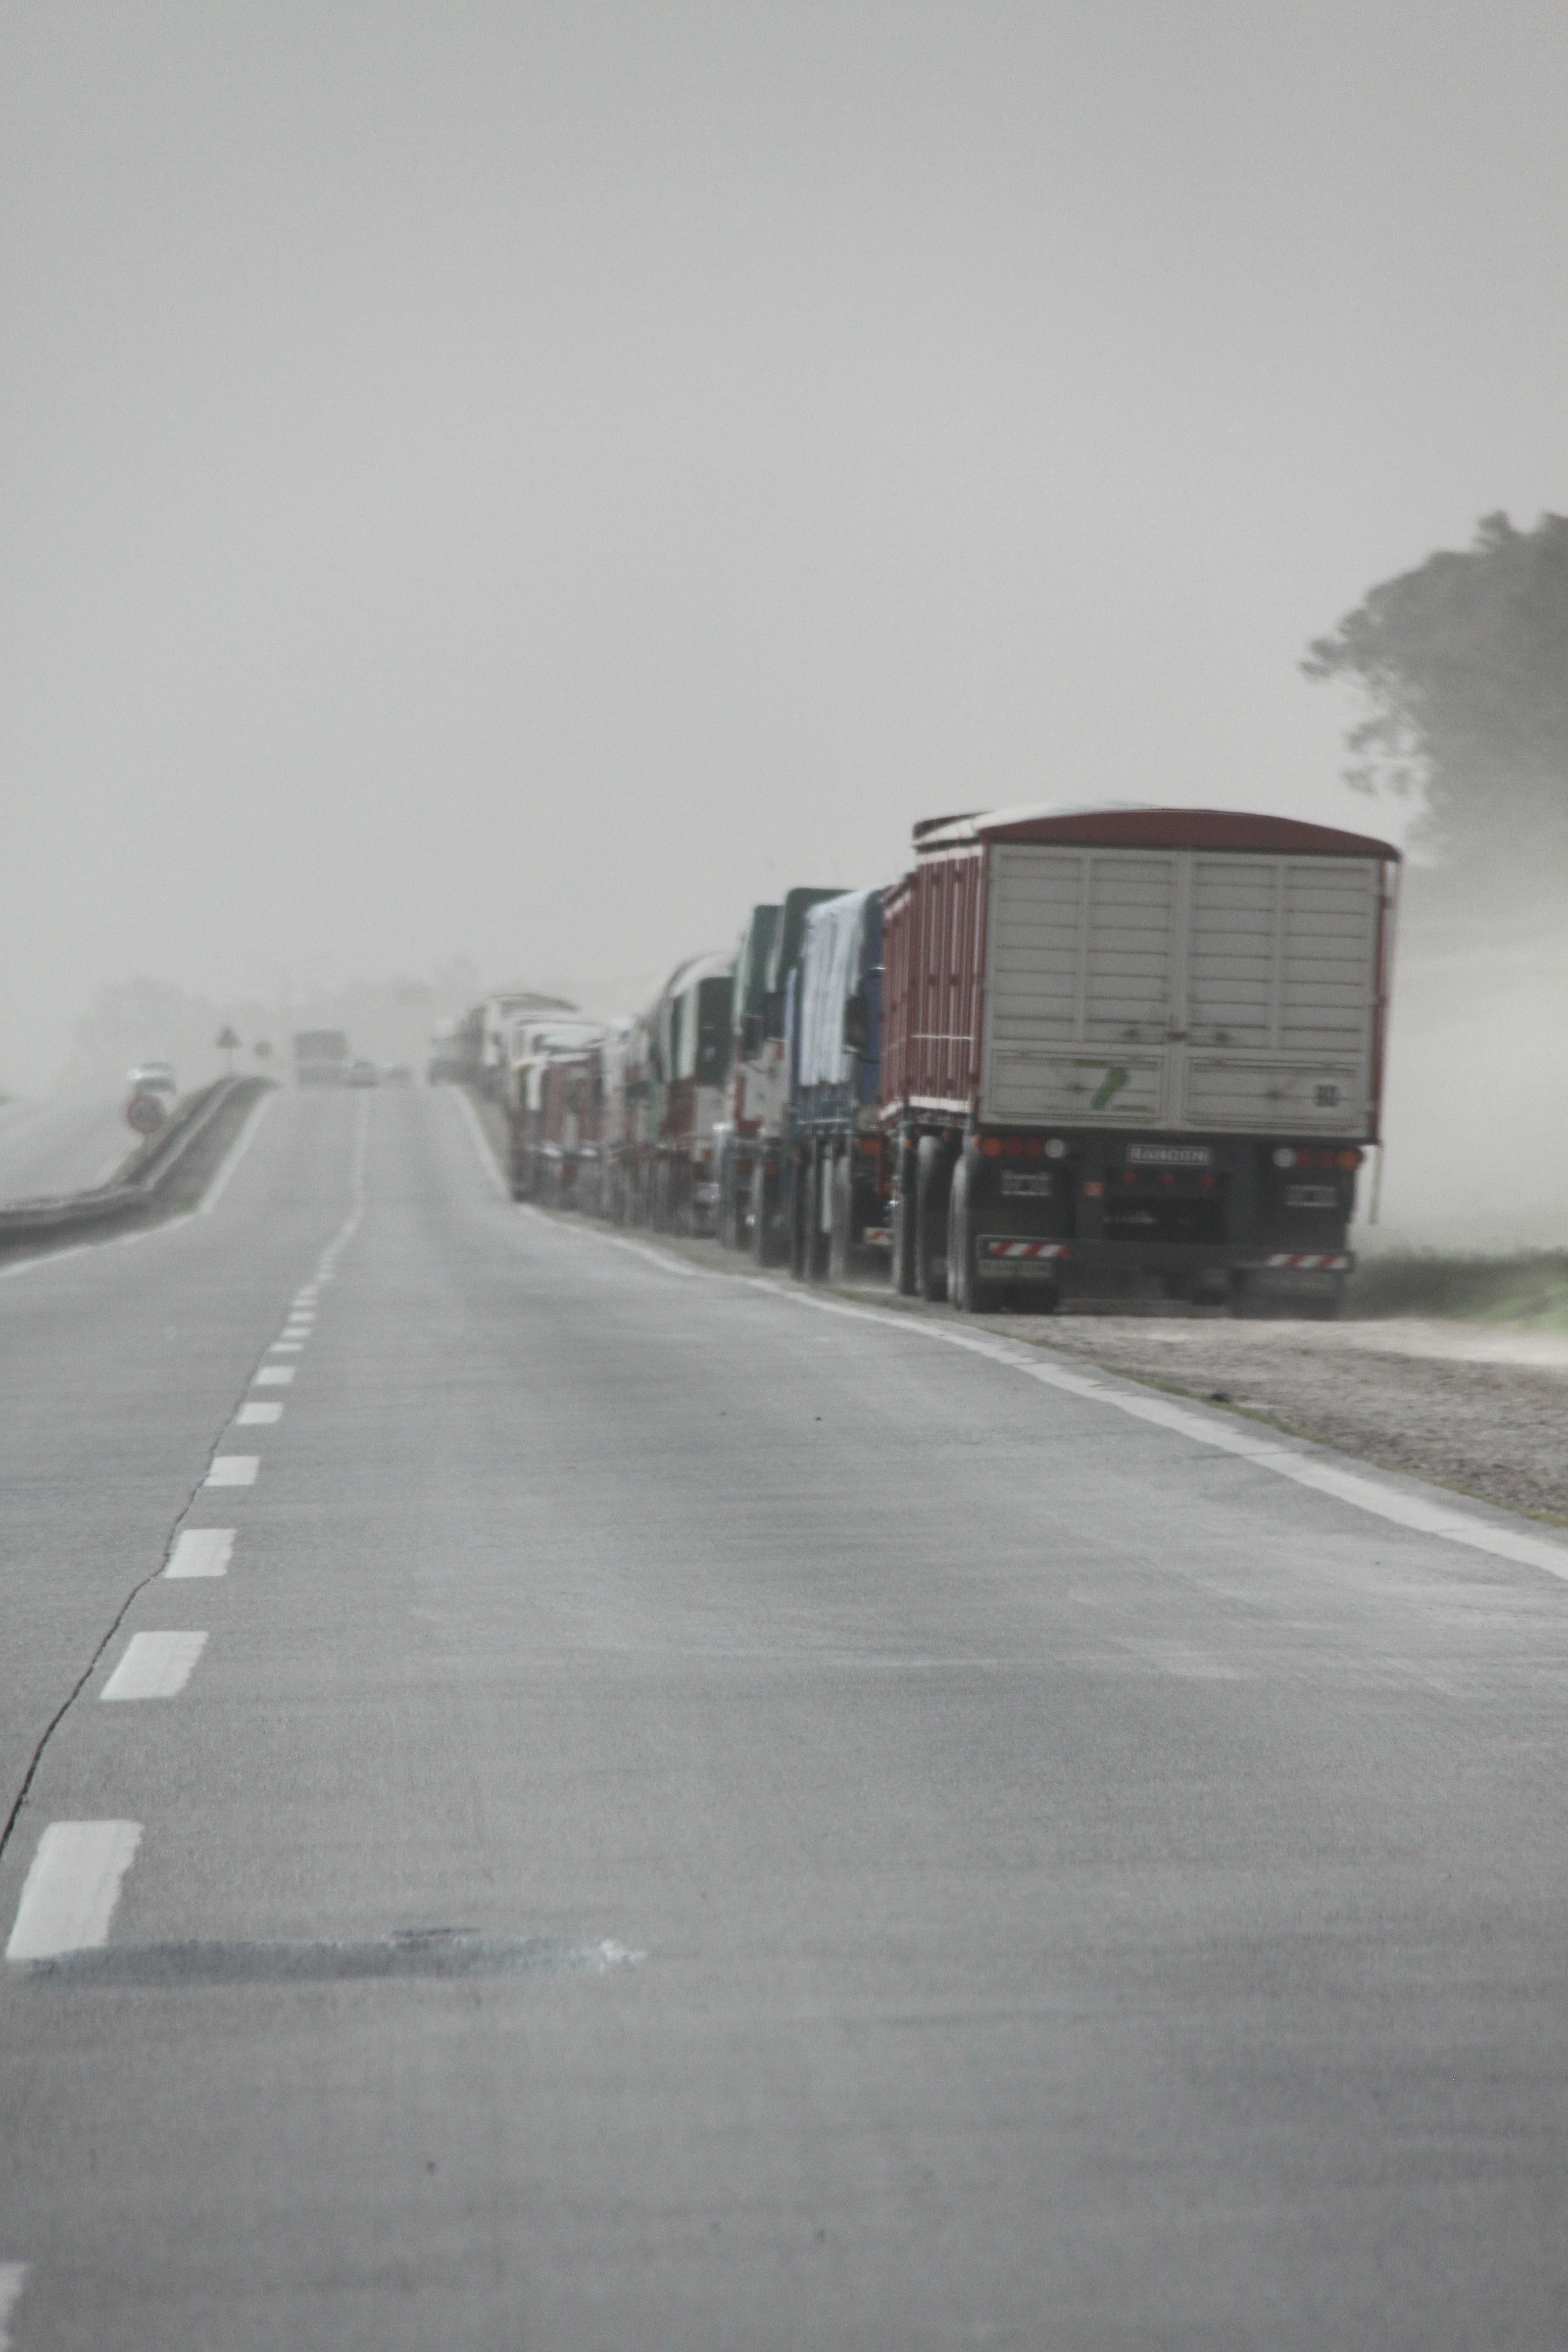
snow, winter, fog, road, view, highway, wind, asphalt, transport, weather, metal, lane, infrastructure, blizzard, road surface, atmospheric phenomenon, winter storm